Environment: real
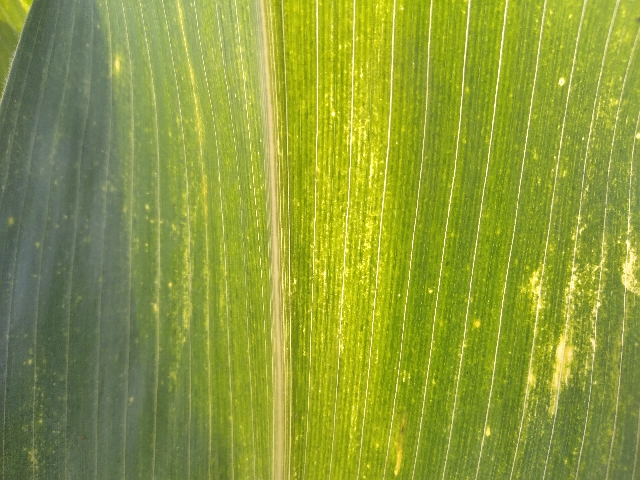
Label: lethal_necrosis